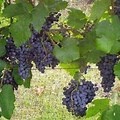
Label: grape